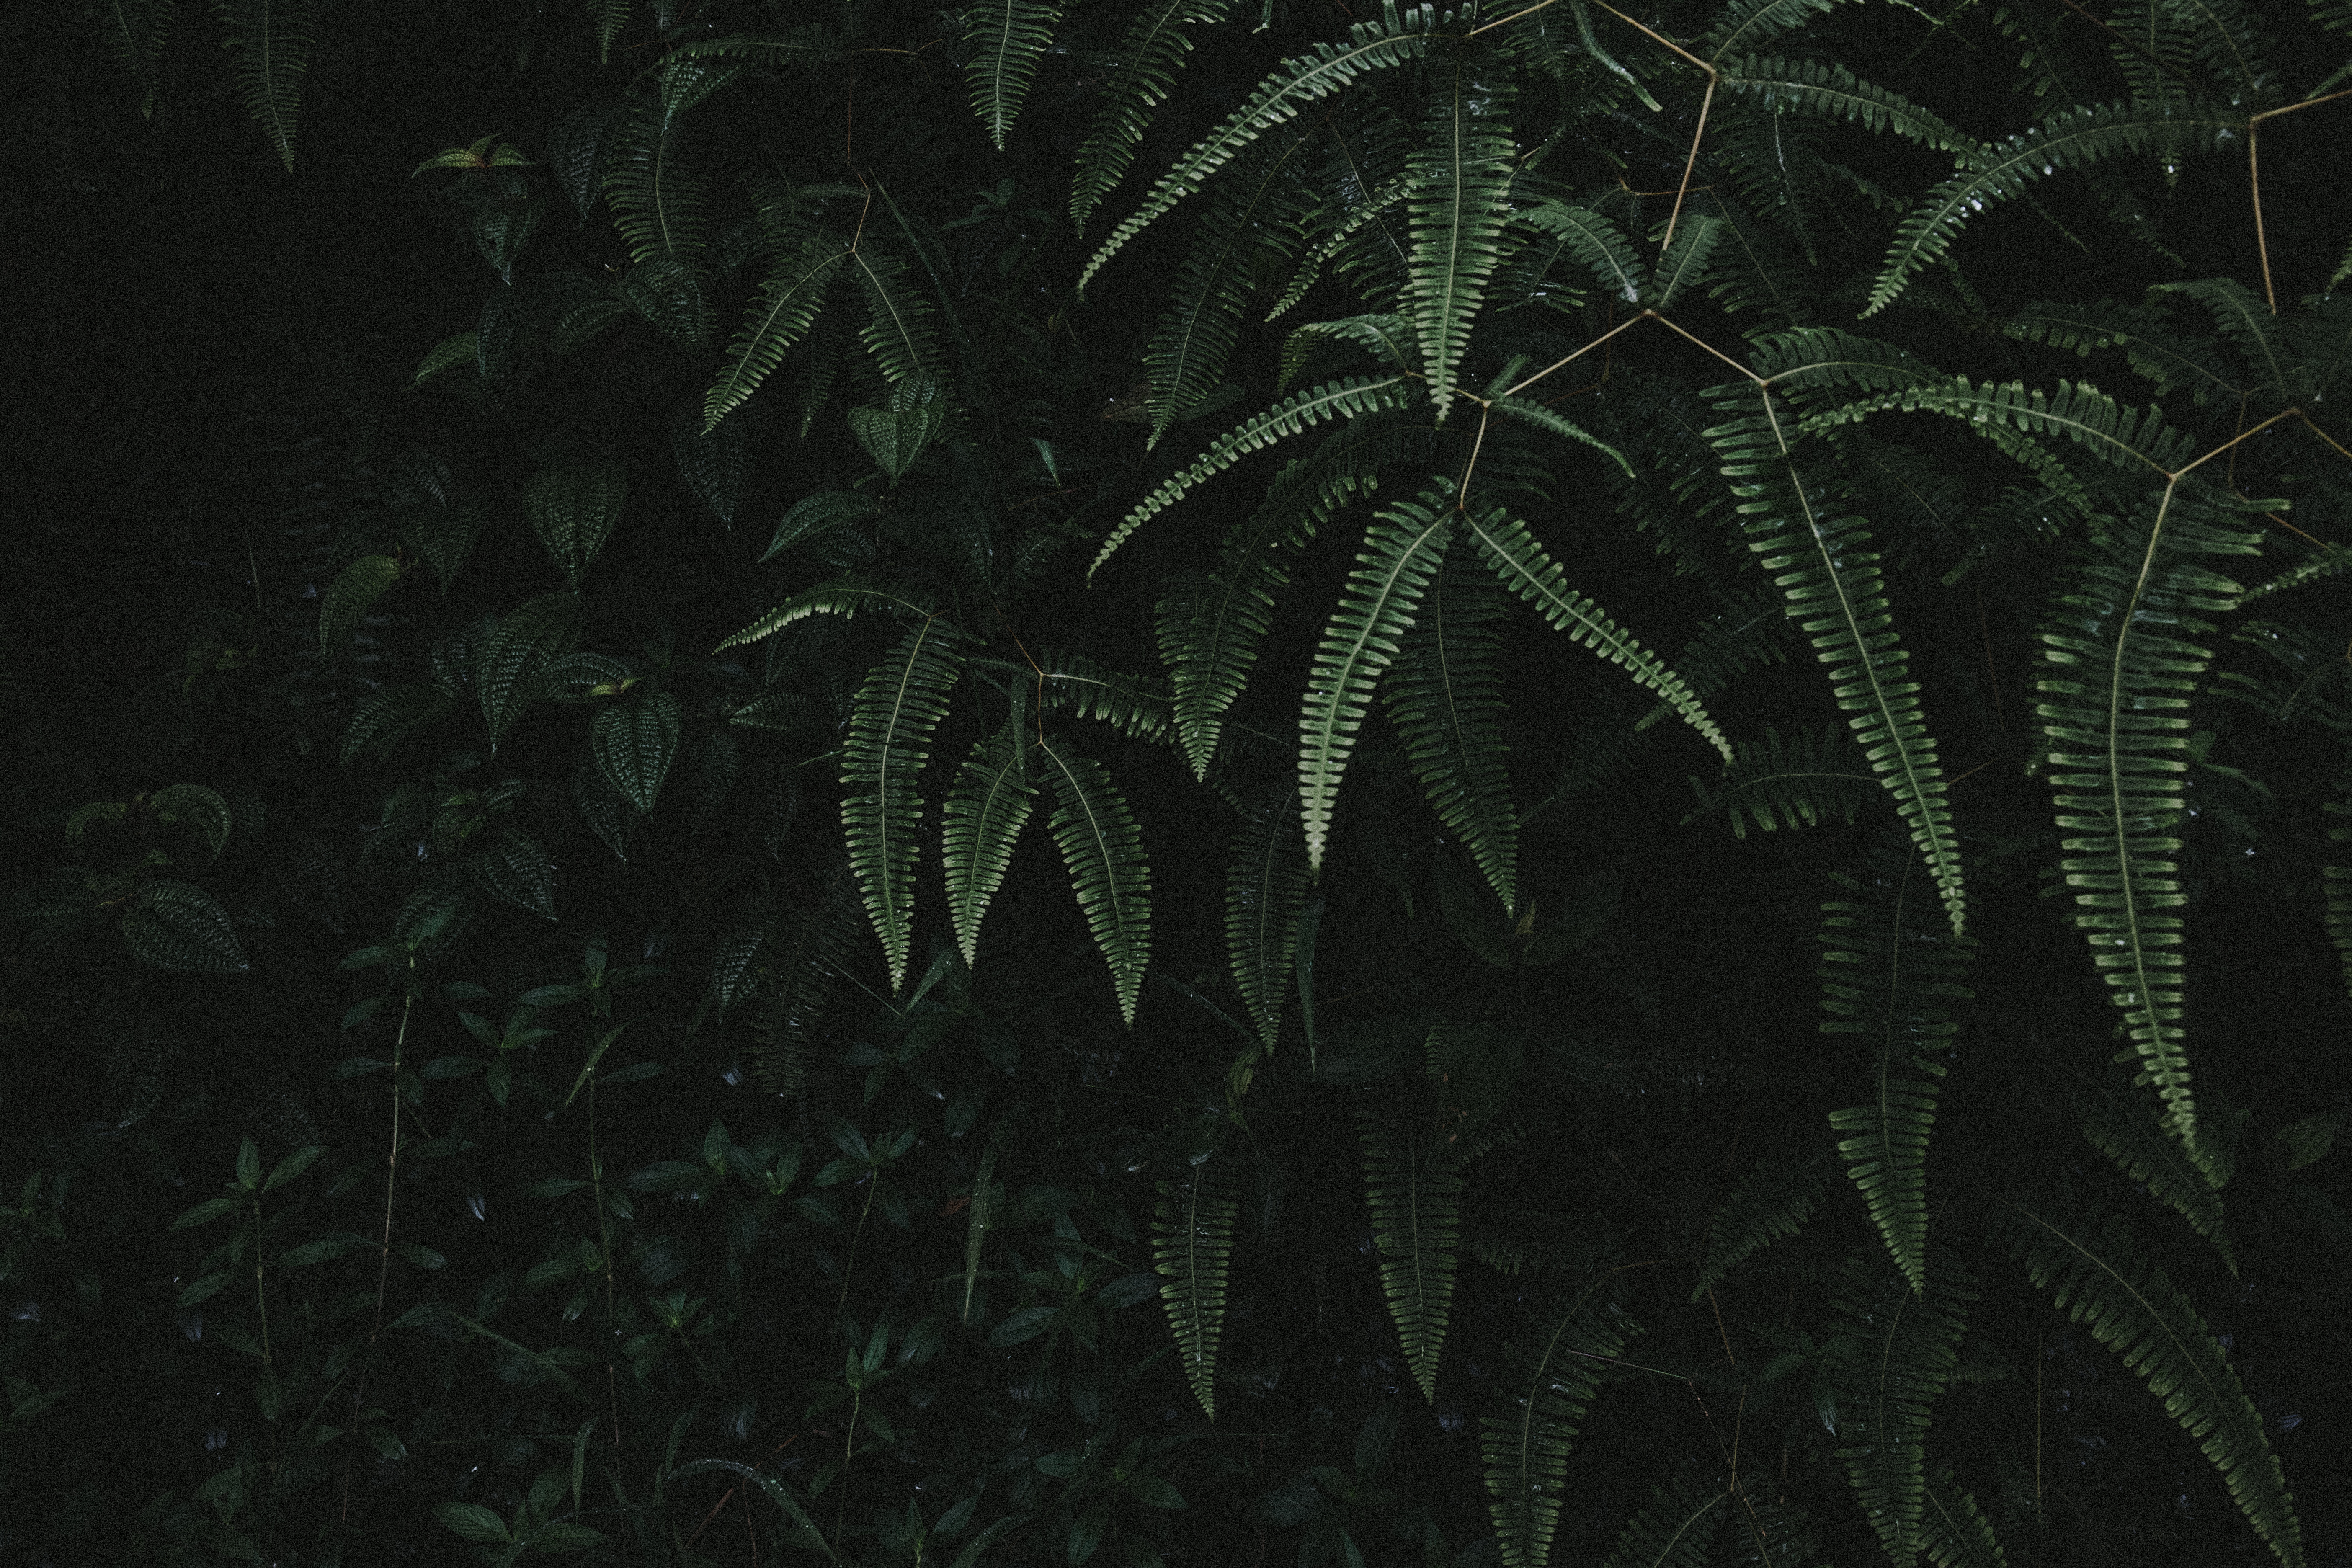
green, black, vegetation, nature, terrestrial plant, leaf, fern, tree, vascular plant, plant, ferns and horsetails, organism, darkness, adaptation, forest, branch, space, black and white, ostrich fern, plant stem, jungle